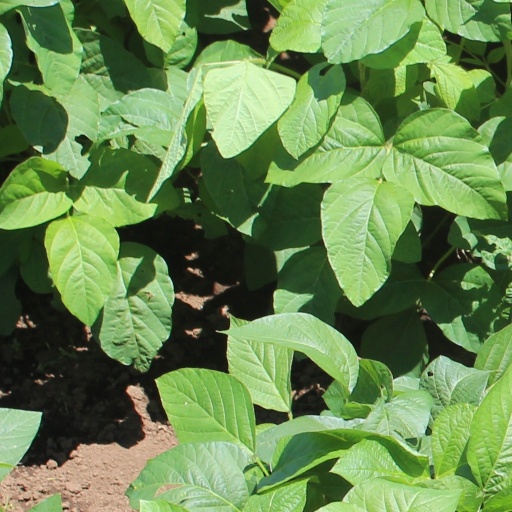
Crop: soybean